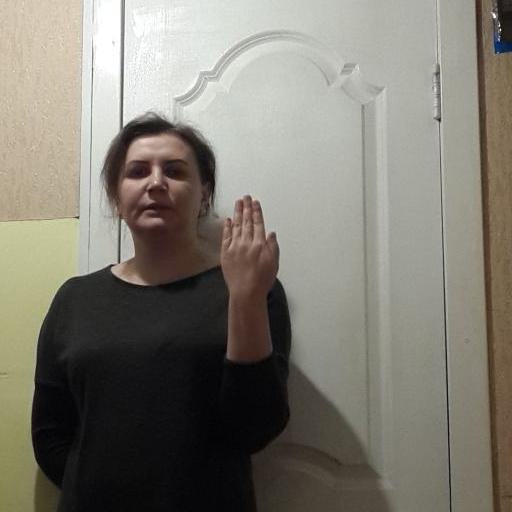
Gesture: stop_inverted